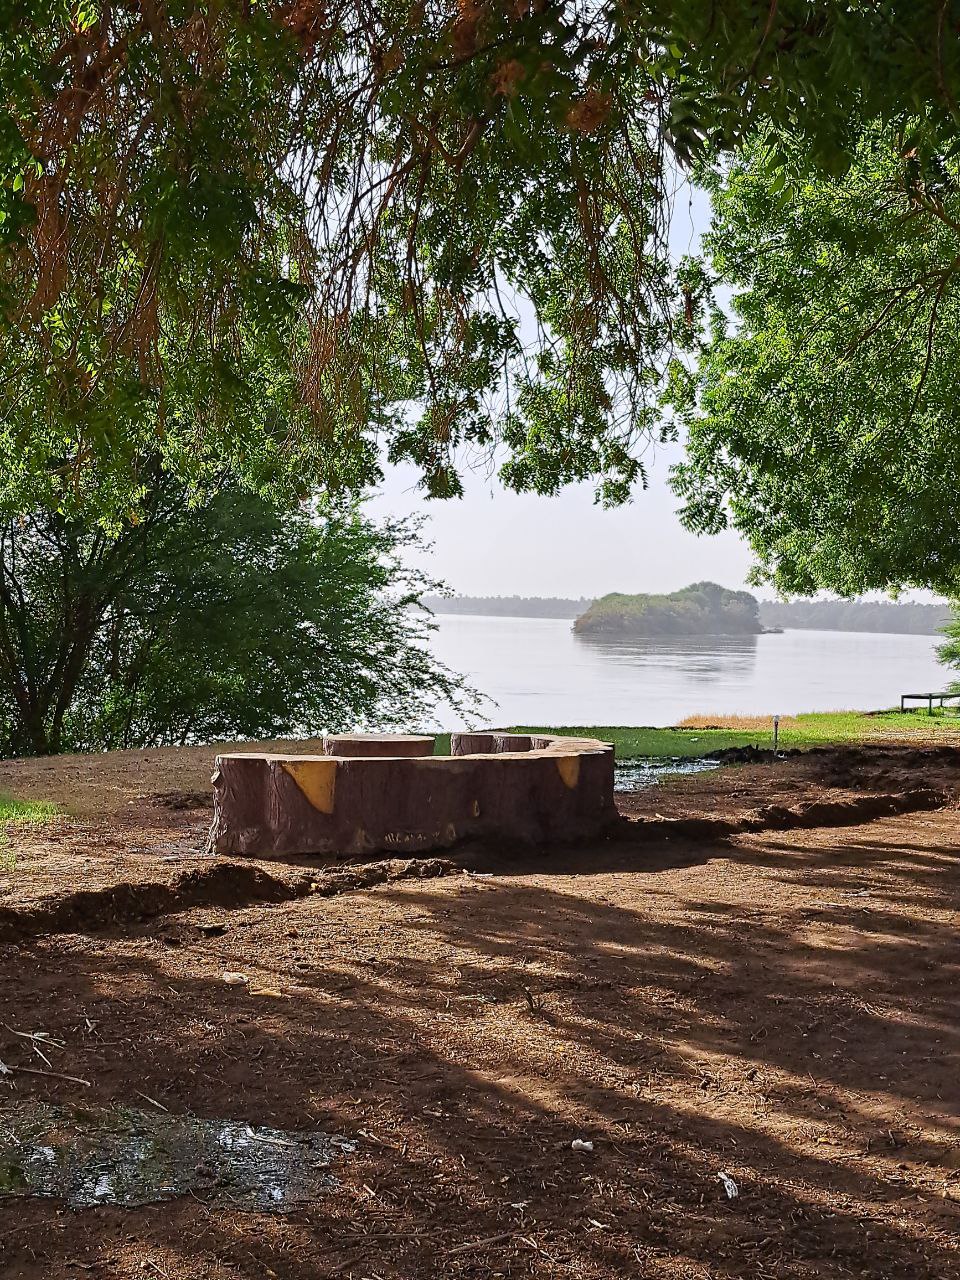
الوصف بالفصحى: مقاعد عامة تطل على نهر النيل
الوصف بالعامية السودانية: مقاعد إسمنتية فاتحة على النيل وسط شجر
التصنيف: Public Spaces & Infrastructure
التصنيف الفرعي: Public spaces